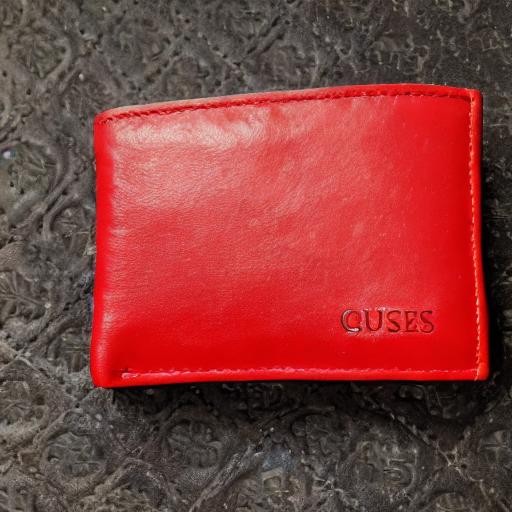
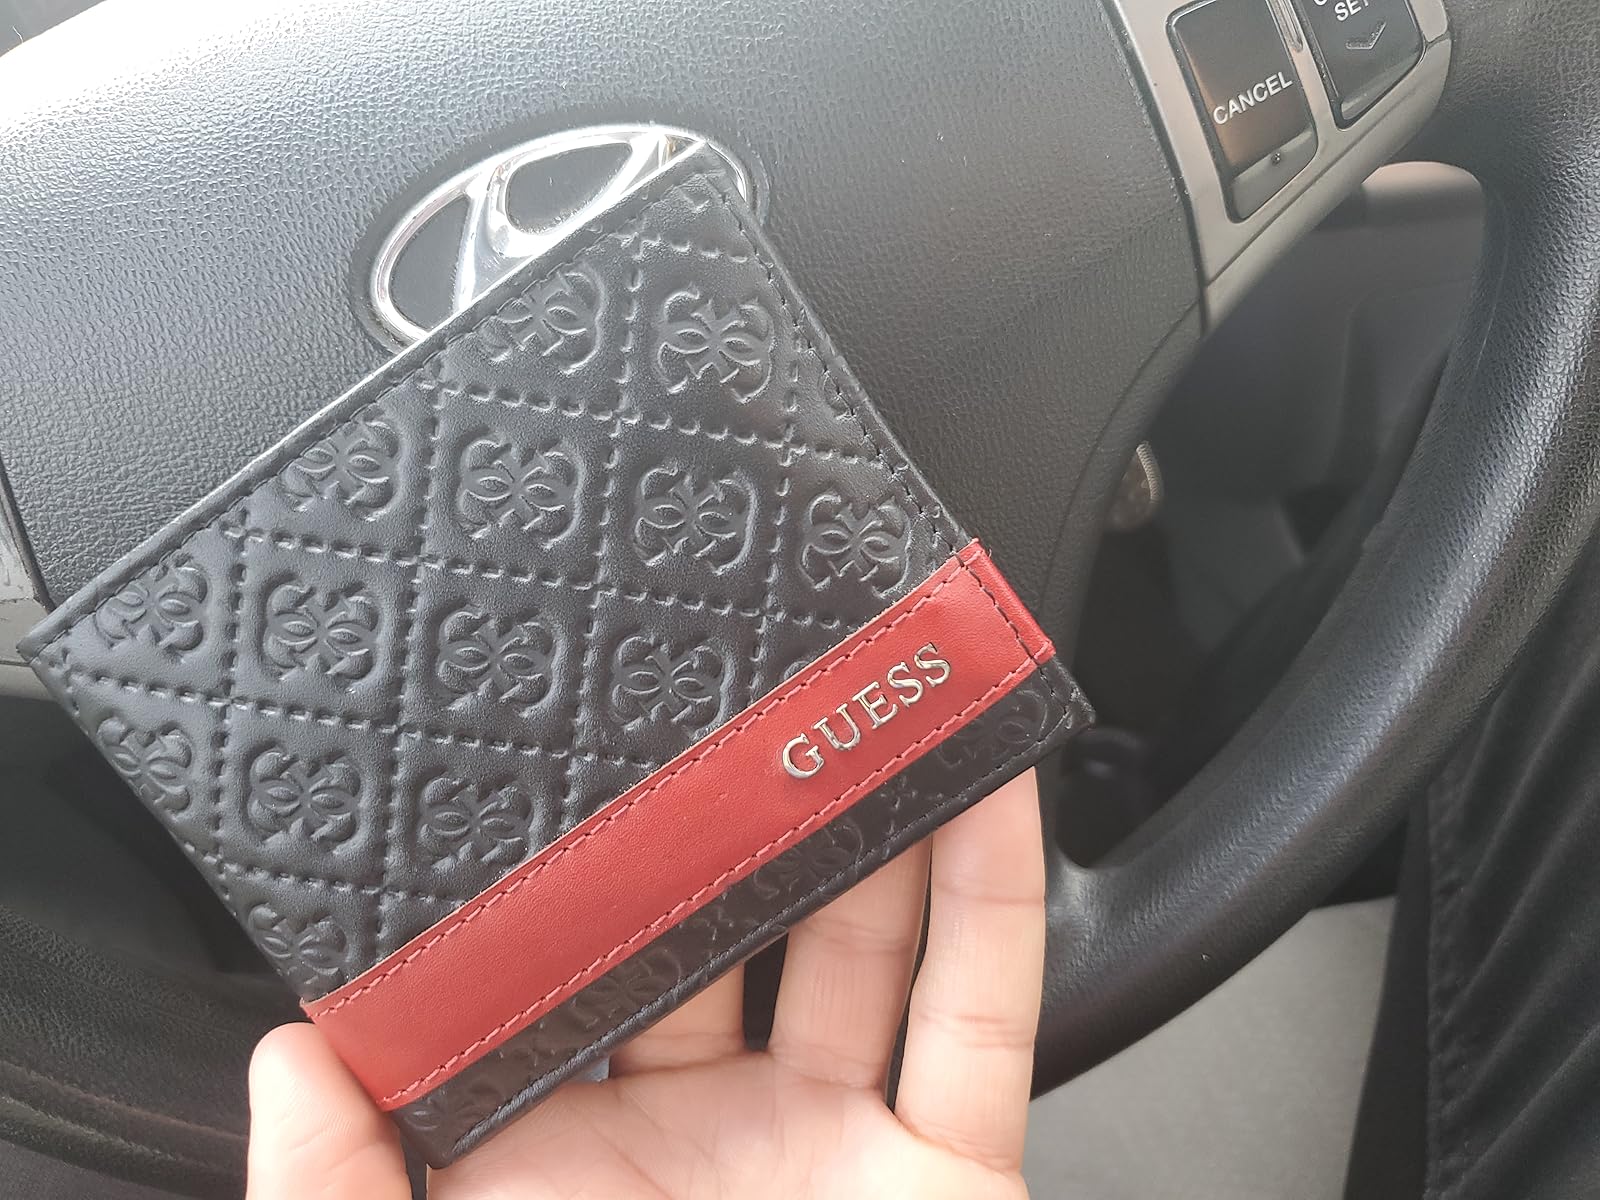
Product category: accessories_wallet
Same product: no